Luke Young (footballer, born 1979)

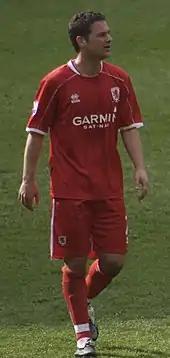
Young playing for Middlesbrough in 2008

Young was signed by Premier League club Middlesbrough for a £2.5 million fee on a four-year contract in July 2007. He made his debut for Middlesbrough against Newcastle. His first goal for Middlesbrough, a long-distance drive into the top corner, came against his former club Tottenham at the Riverside Stadium in a Premier League match on 3 November 2007, with the match ending in a 1–1 draw.